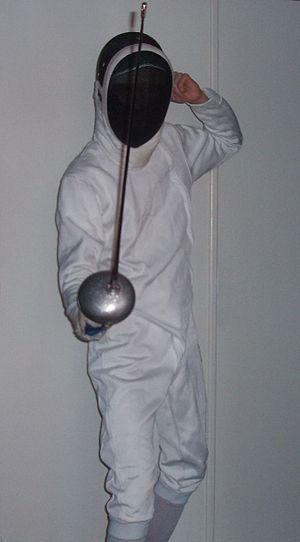
Position de Tierce en Escrime
La tierce est la troisième des huit positions de la main en escrime. Elle a été définie par maître Danet en 1766.